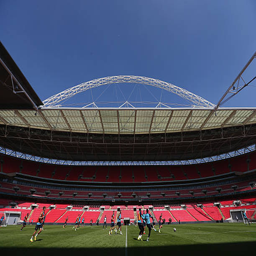
general view of training during the training session .